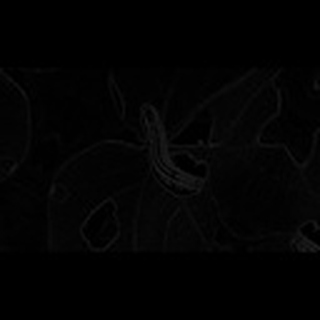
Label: cotton_army_worm